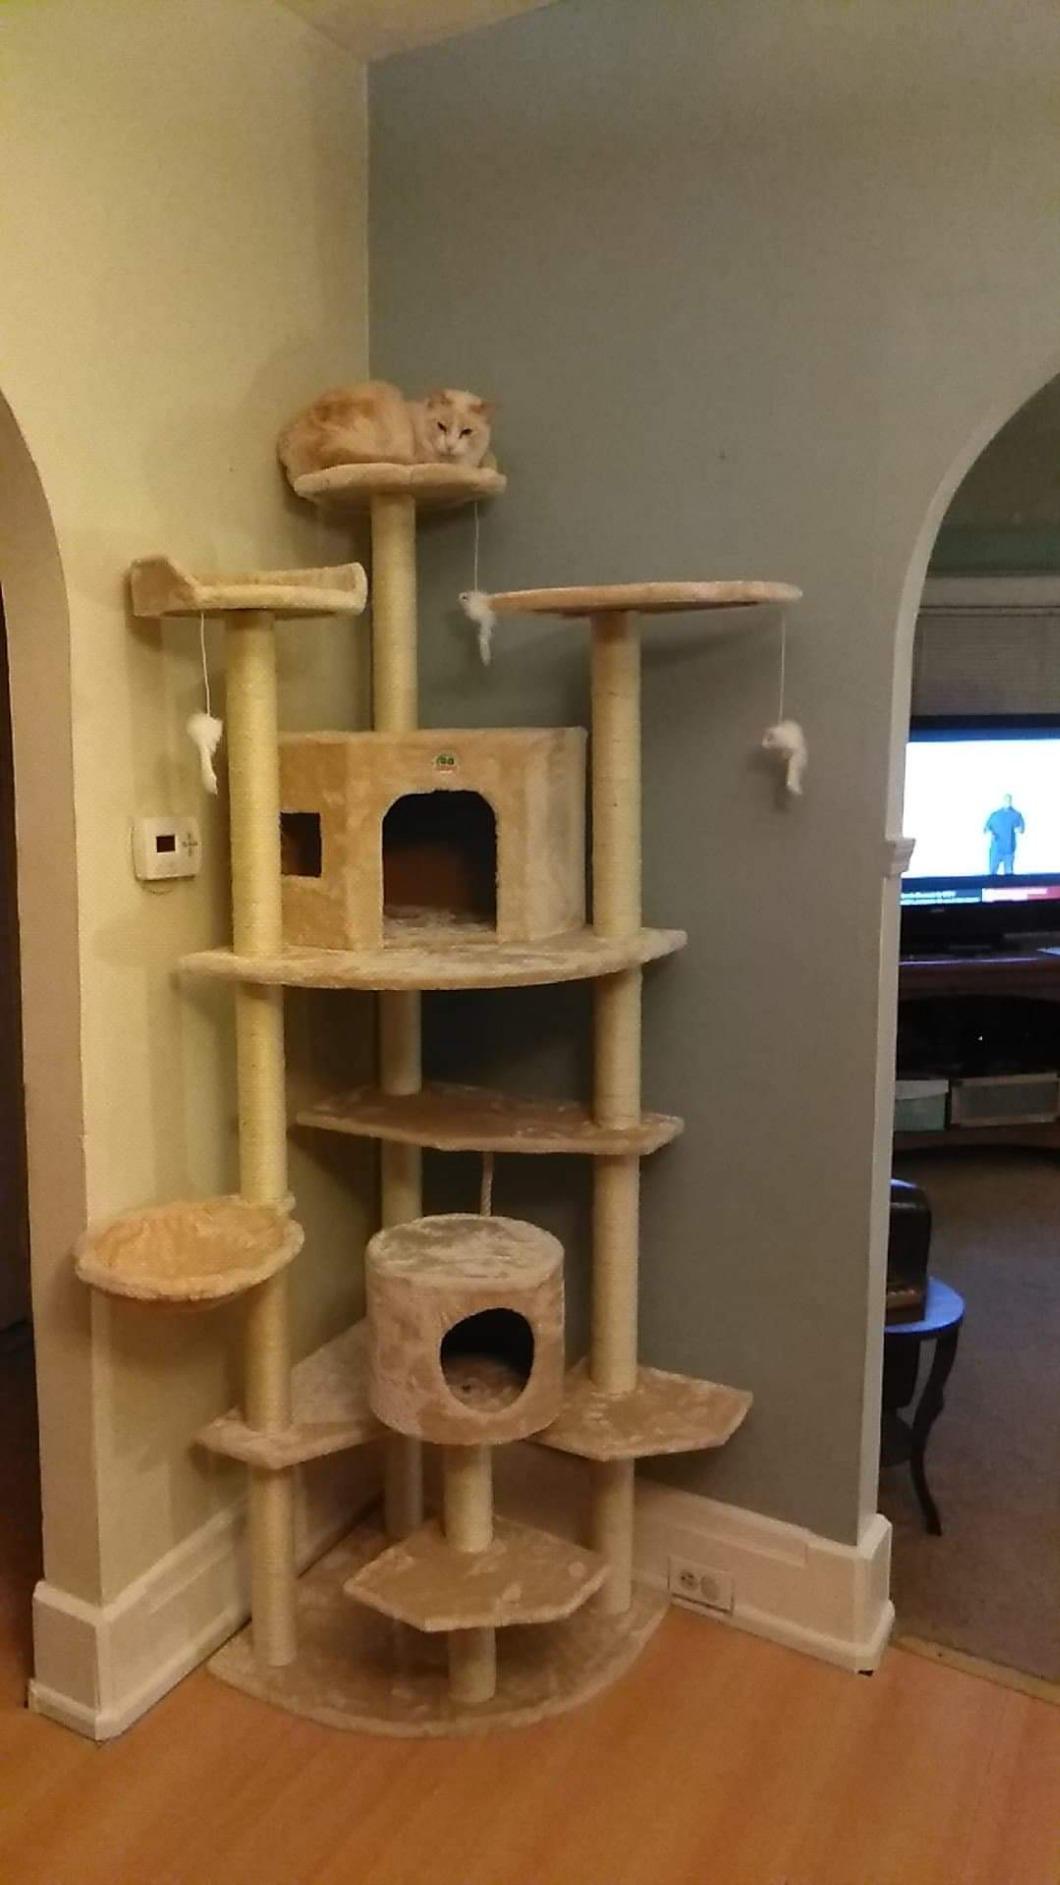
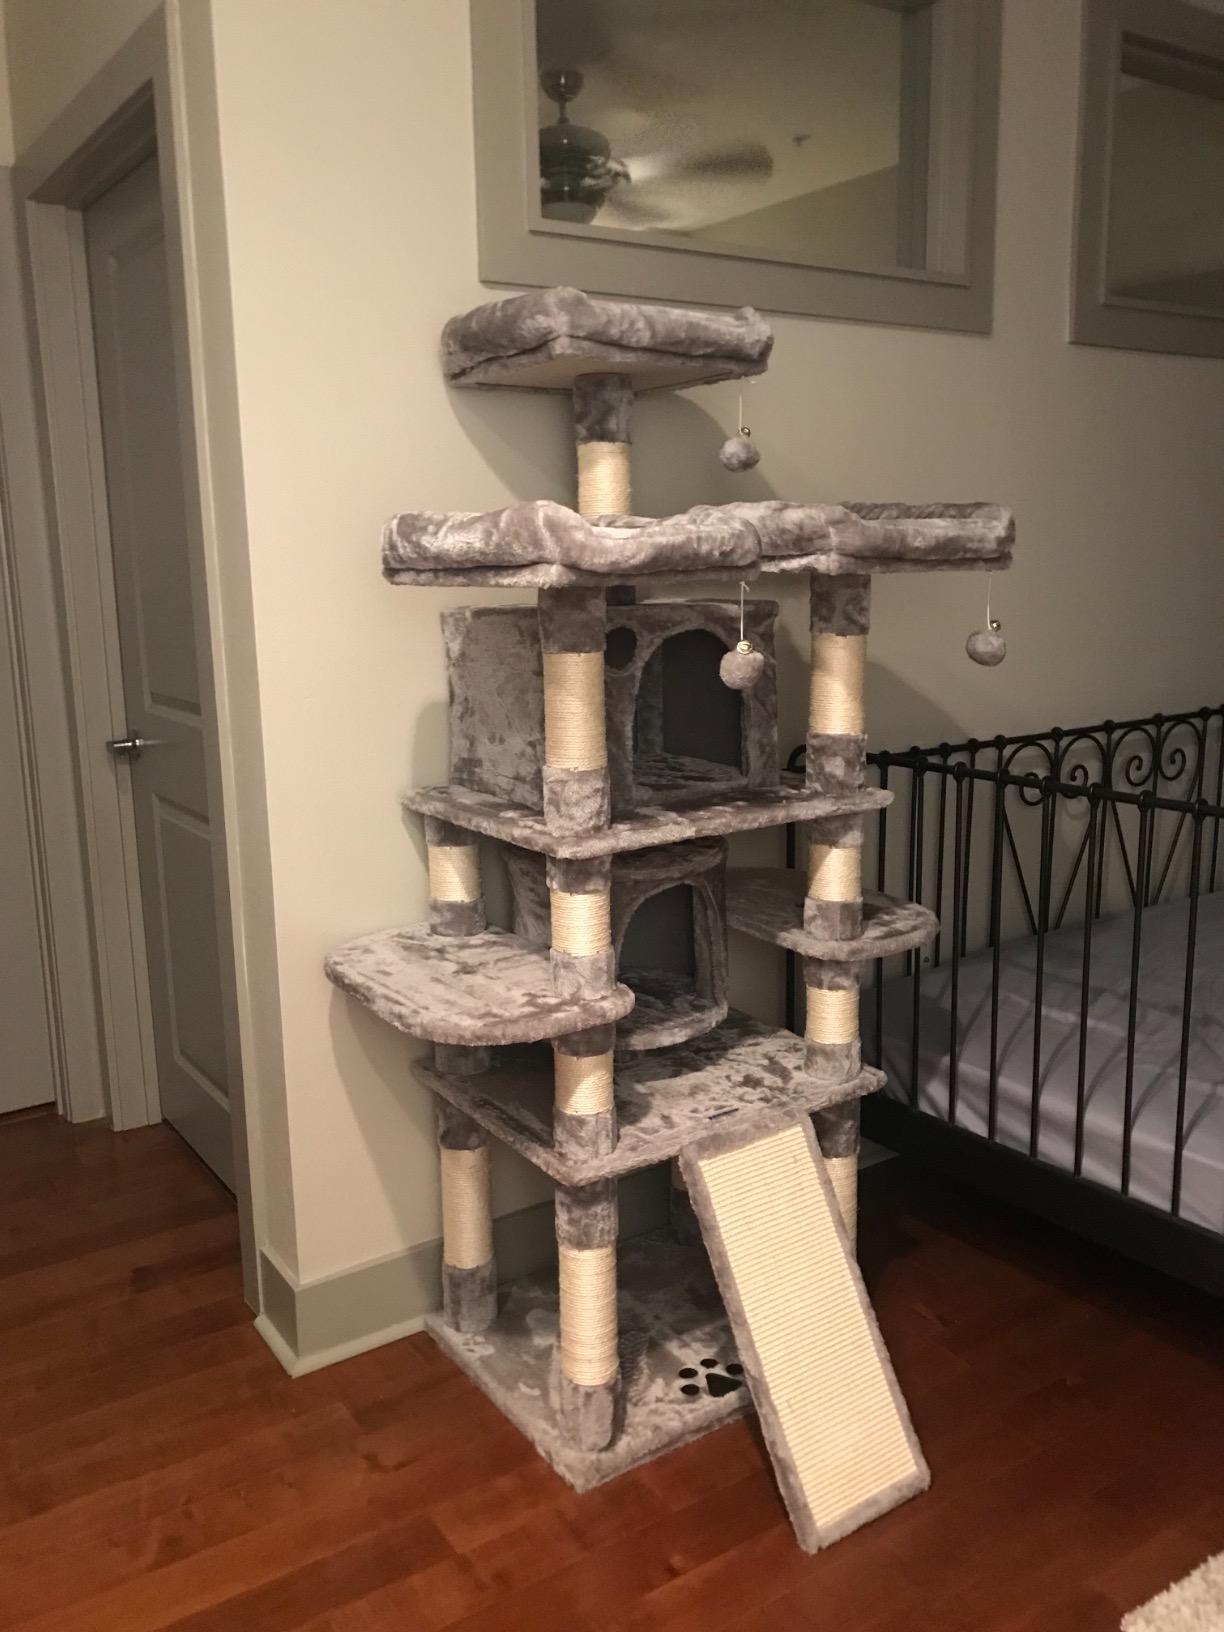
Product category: items_cat tree
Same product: no